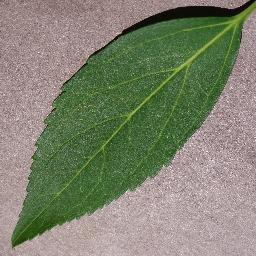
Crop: cherry
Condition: (including_sour)_healthy